Brandon Streeter

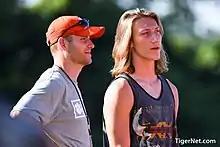
Streeter (left) and Trevor Lawrence

Brandon Streeter (born January 1, 1977) is an American football coach and former player who is an offensive analyst at the University of Georgia. He previously served as the offensive coordinator and quarterbacks coach at Clemson University. He had previously served as an assistant coach at the University of Richmond, Liberty University and Charleston Southern University.